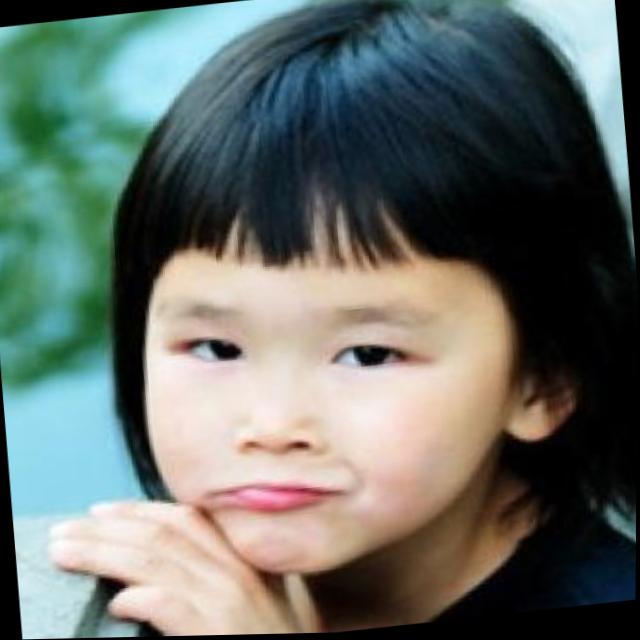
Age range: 0-12